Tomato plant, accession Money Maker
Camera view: tilt-top (135 deg); turntable rotation: 90 degrees
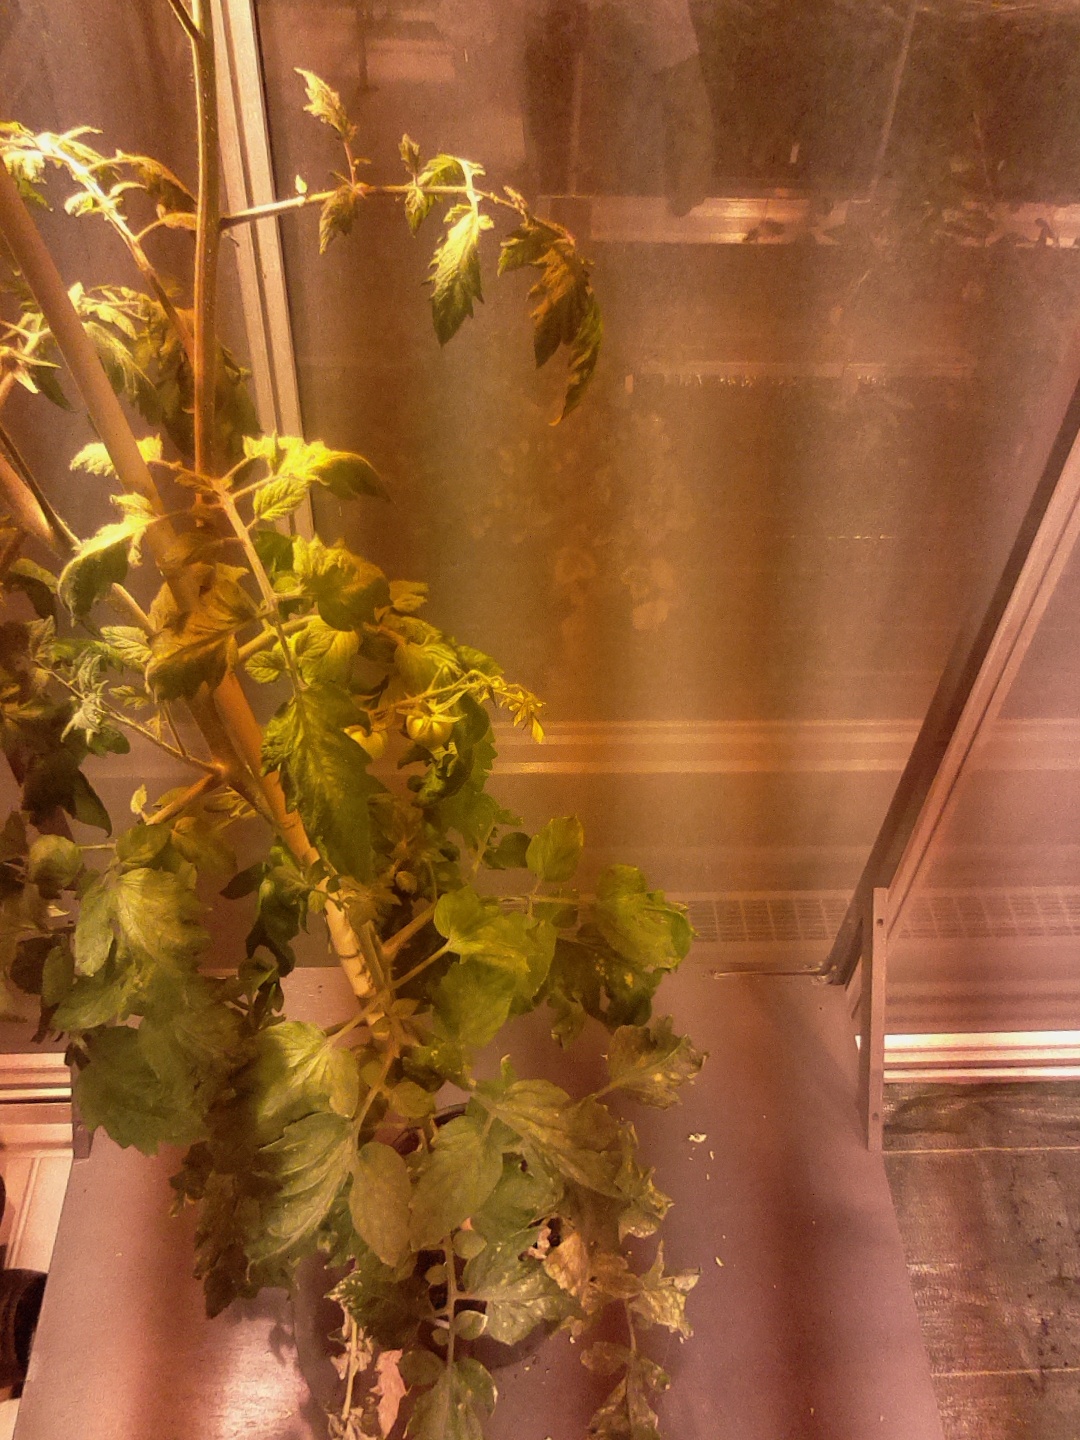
BBCH growth stage 71: 10%-20% of final fruit size